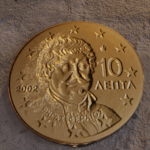
Coin value: 10cents
Country: gr
Edition: standard